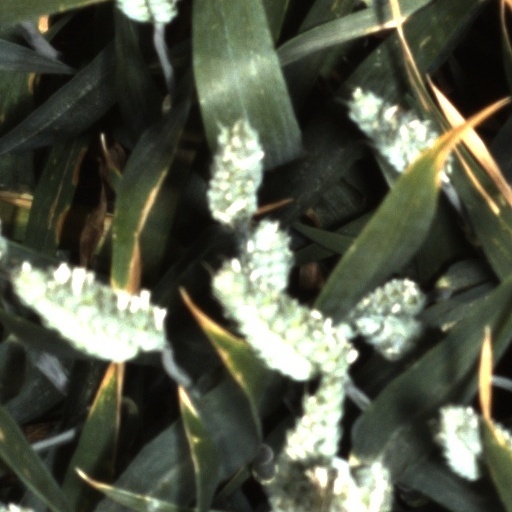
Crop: wheat